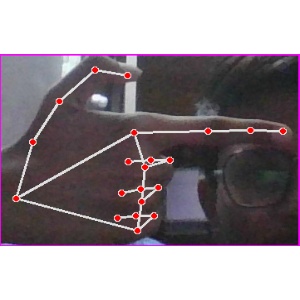
अक्षर: ब